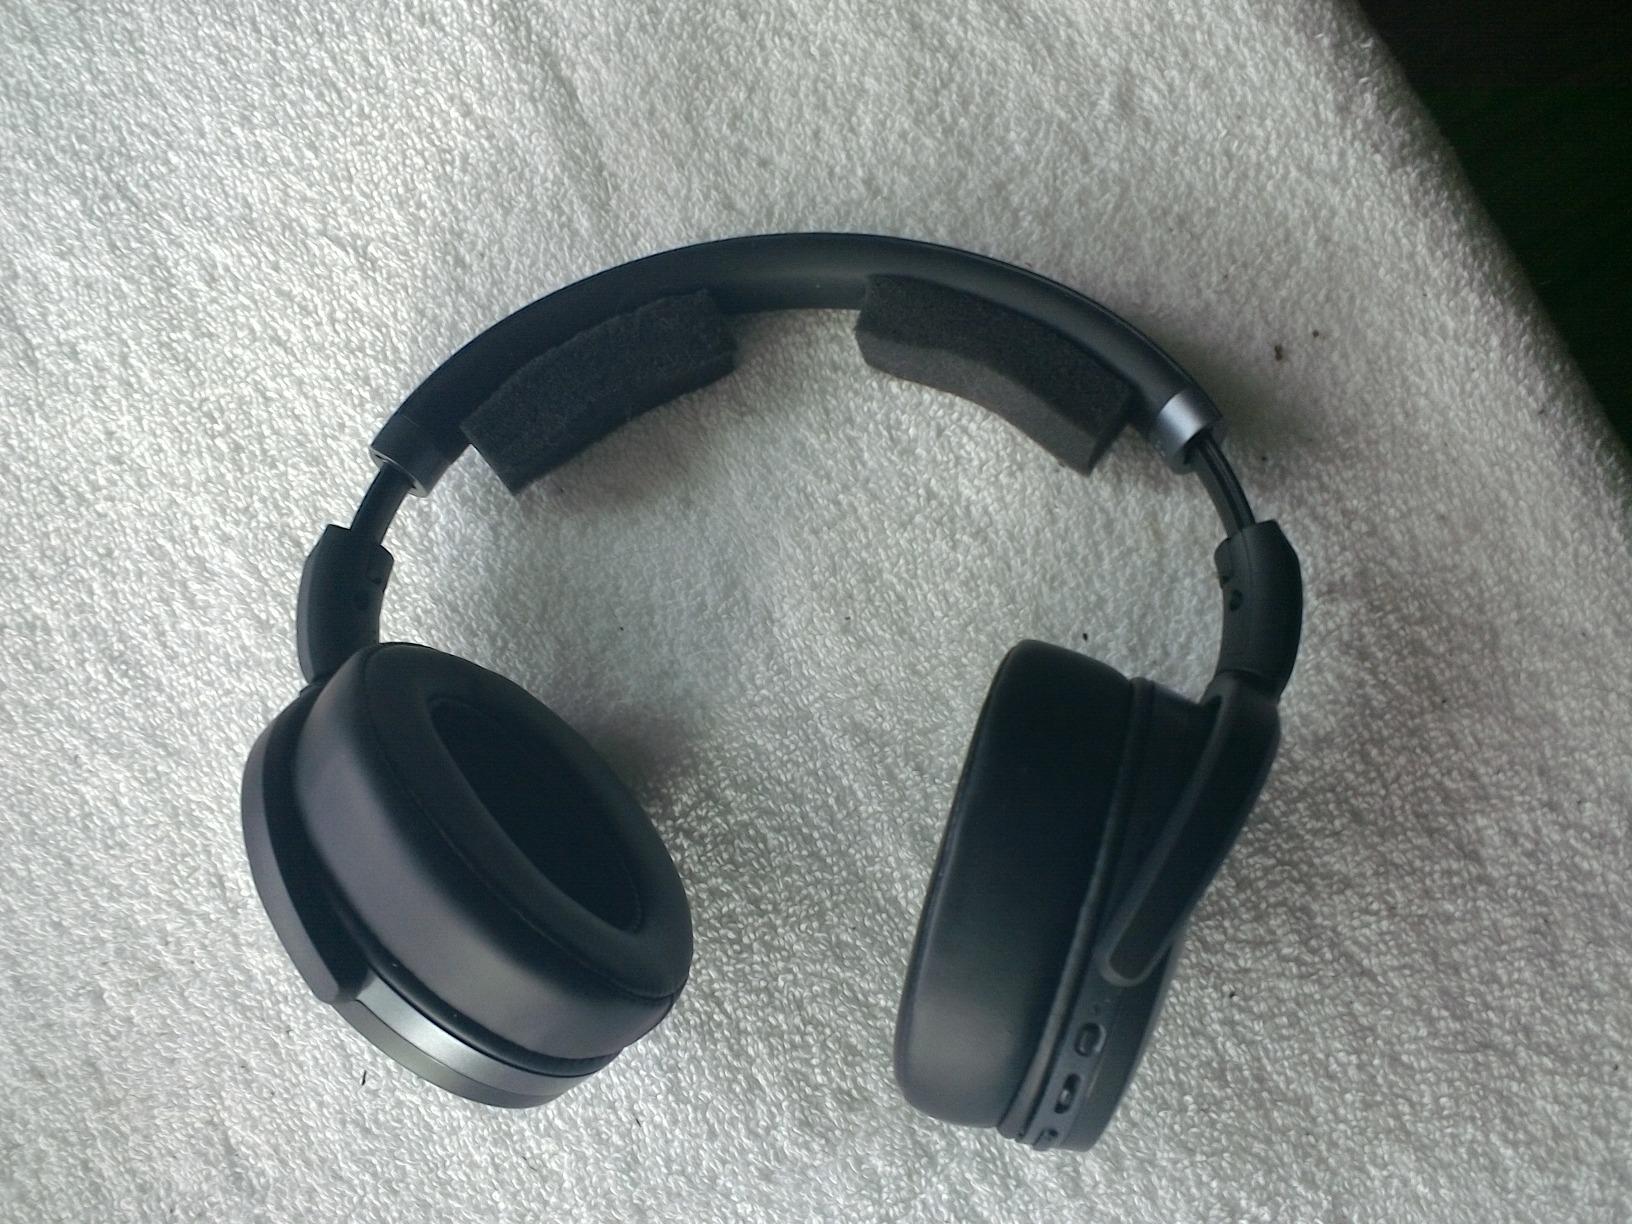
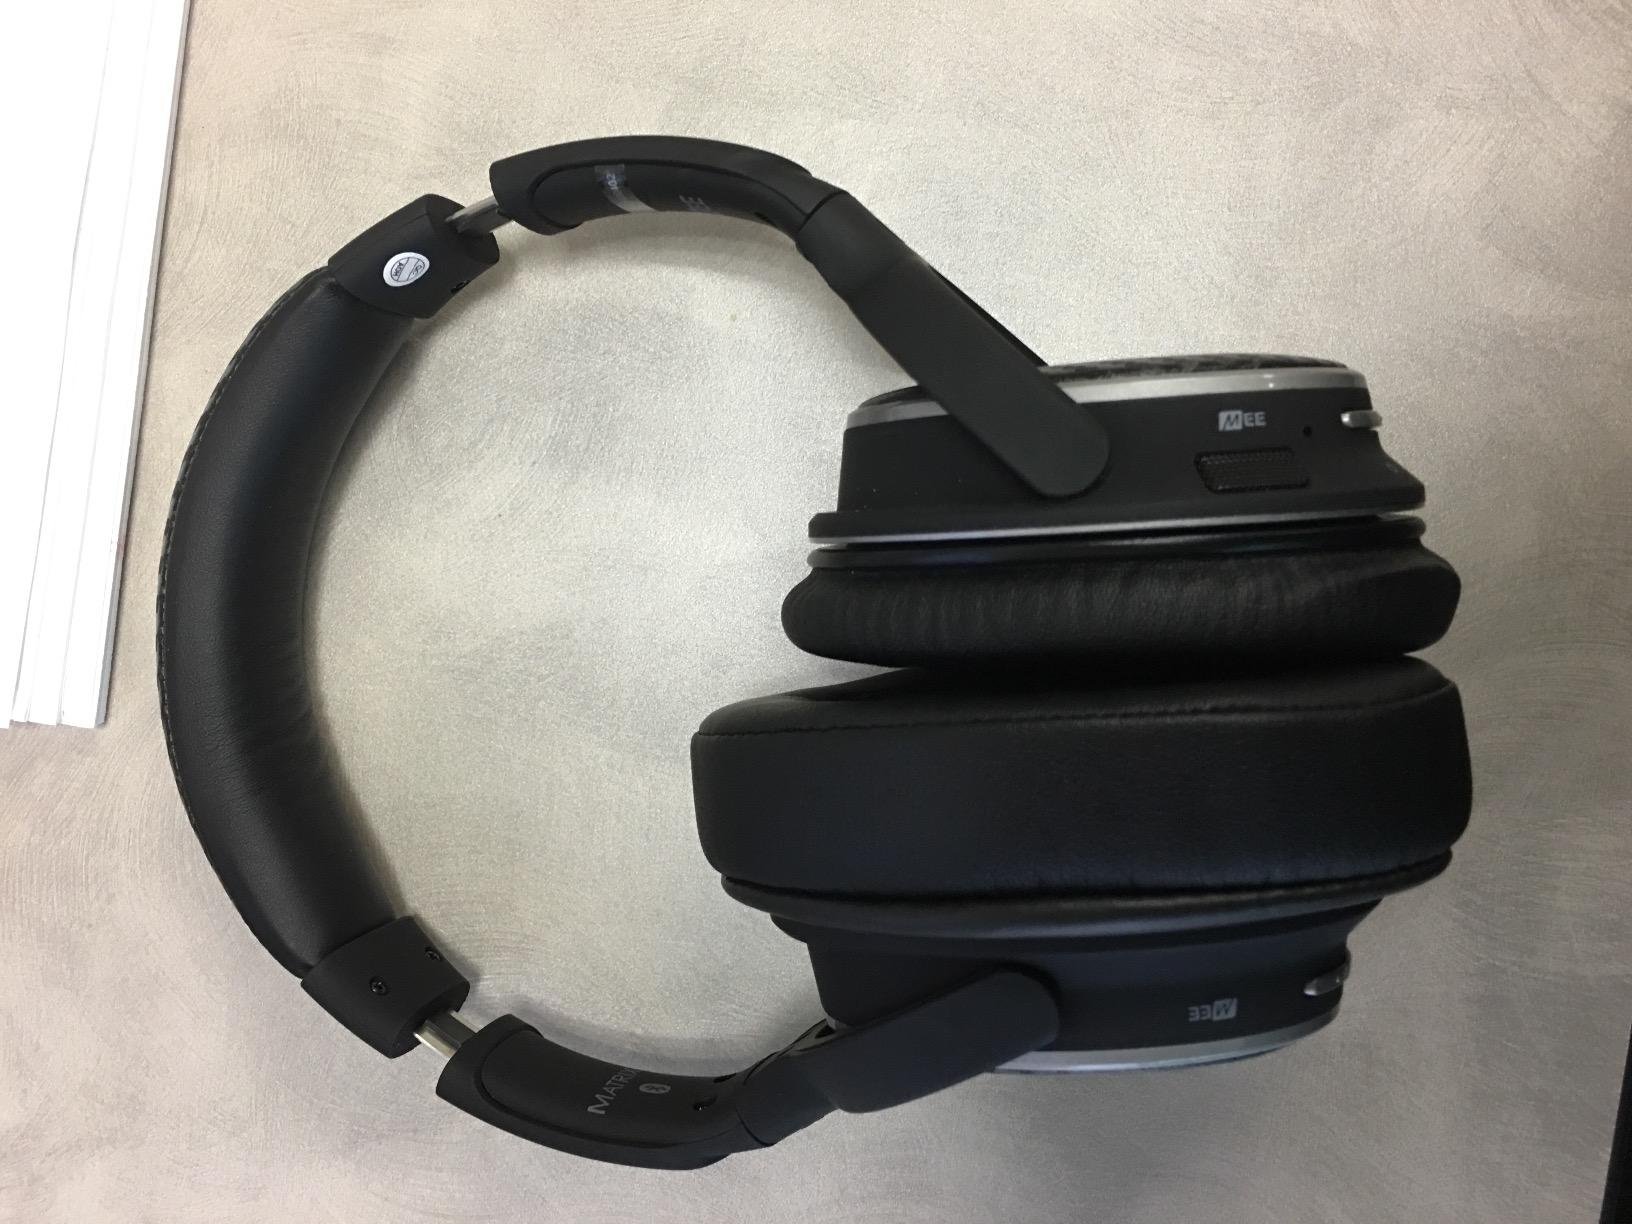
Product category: headphones
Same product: no